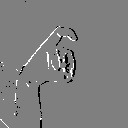
ASL letter: x